John Herrmann

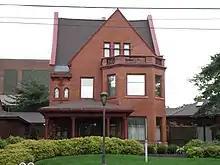
Herrmann House in Lansing

Herrmann was born in Lansing, Michigan in 1900. He lived in Paris in the 1920s, as part of its famous expatriate American writers' circle, when he met his first wife, Josephine Herbst in 1924. Herbst enjoyed more success as a writer than Herrmann; the couple lived a few years in rural Pennsylvania, and were friends with Katherine Anne Porter, Ernest Hemingway, John Dos Passos, William Carlos Williams, and others.